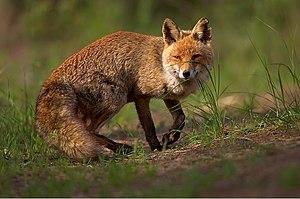
Les sous-espèces du Renard roux sont mal définies, et les spécialistes parviennent difficilement à tomber d'accord sur leur nombre exact. En 2005, 45 sous-espèces différentes de Renard roux sont reconnues. En 2010, une autre sous-espèce est découverte dans la vallée de Sacramento à la suite d'analyses d’haplotypes à partir d’ADN mitochondrial. D'autres sources font référence jusqu'à 73 sous-espèces, quand d'autres catégorisent l'espèce en cinq grandes populations.